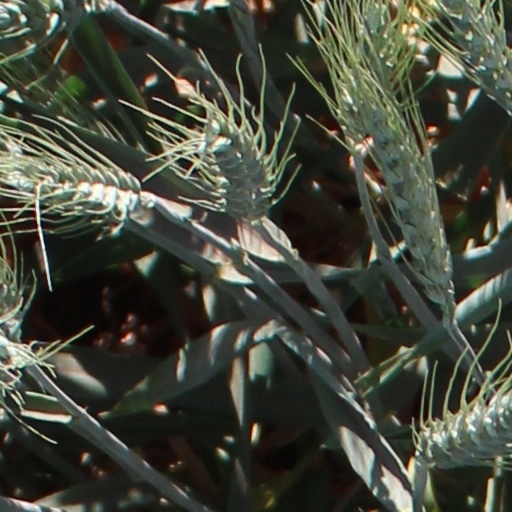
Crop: wheat